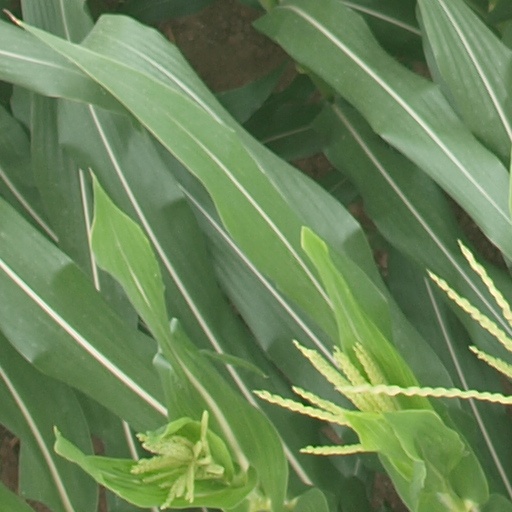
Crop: maize; corn